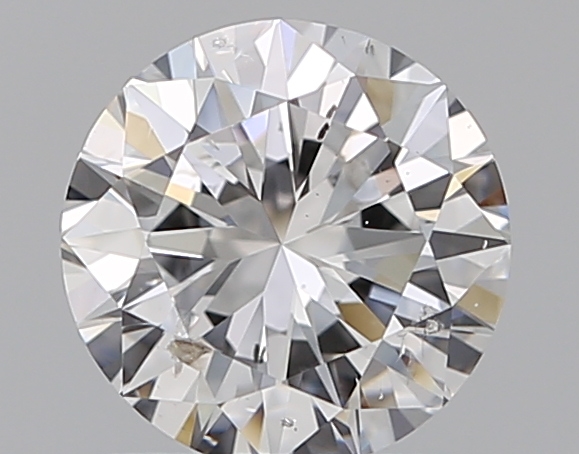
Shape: round
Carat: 1
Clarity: SI2
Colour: D
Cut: VG
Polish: EX
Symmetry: GD
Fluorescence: M
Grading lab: GIA
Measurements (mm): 6.37 x 6.42 x 3.95